Mandimba District

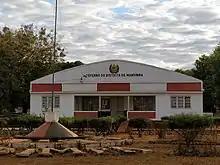
Seat of the district government of Mandimba

Mandimba District is a district of Niassa Province in north-western Mozambique. The principal town is Mandimba.